St. Charles-Muller's Hotel

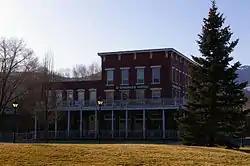

The St. Charles-Muller's Hotel, at 302-304-310 S. Carson St. in Carson City, Nevada, is a historic hotel built in 1862. It has also been known as the St. Charles Hotel and as the Pony Express Hotel. It includes vernacular Italianate architecture.